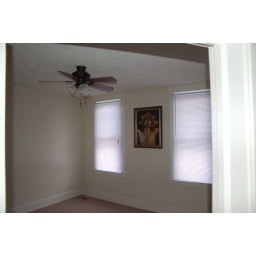
bed room 1 in new house